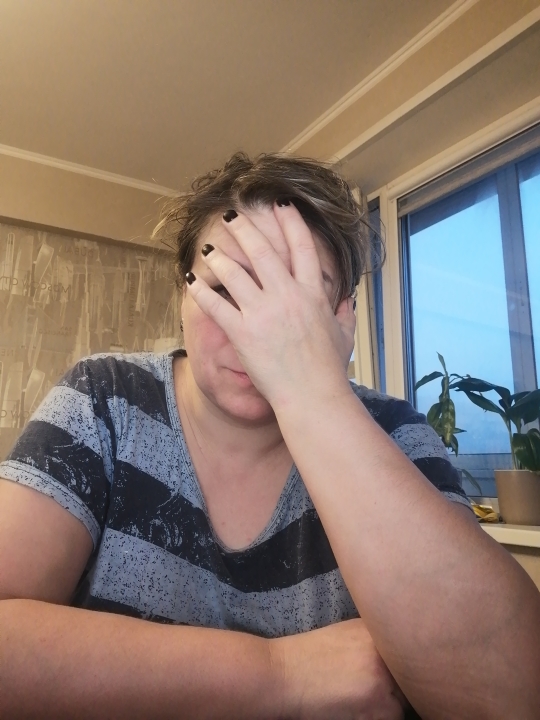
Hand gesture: no_gesture